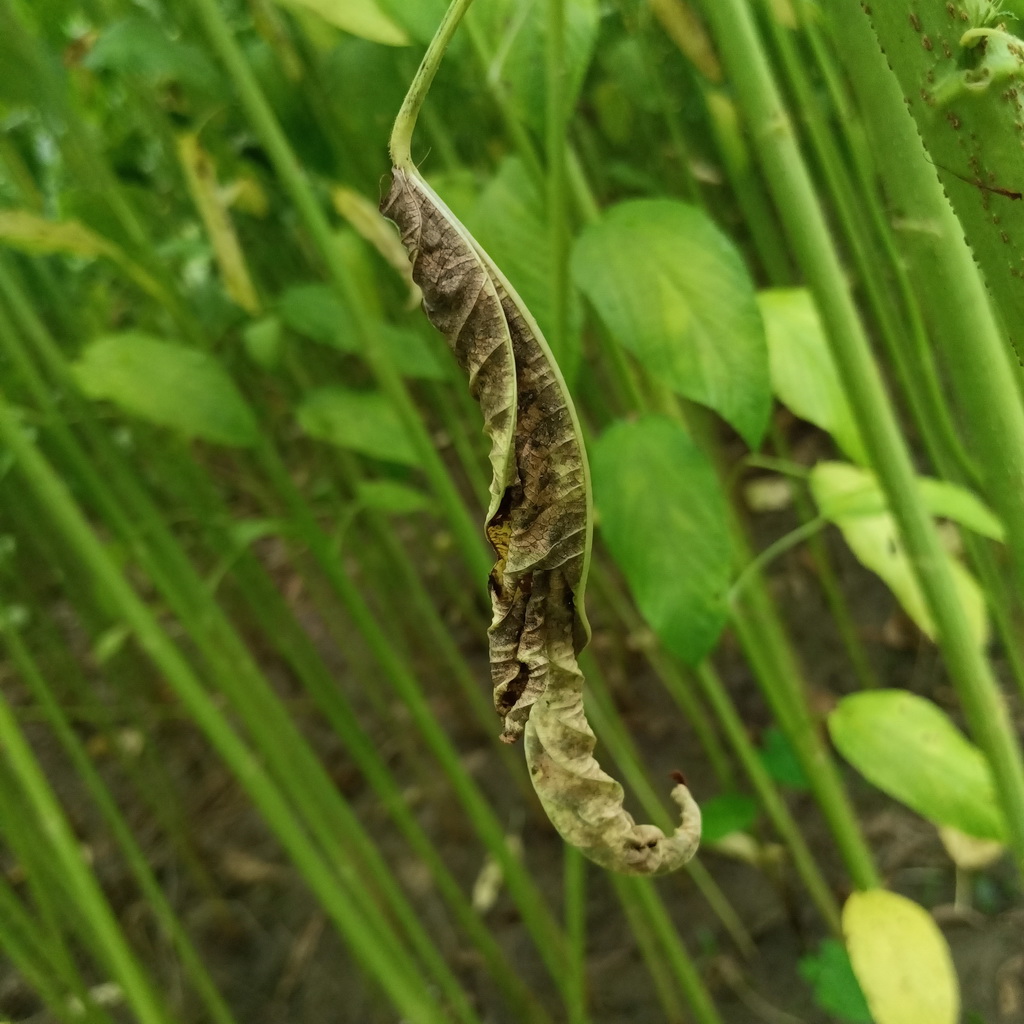
Label: Dieback